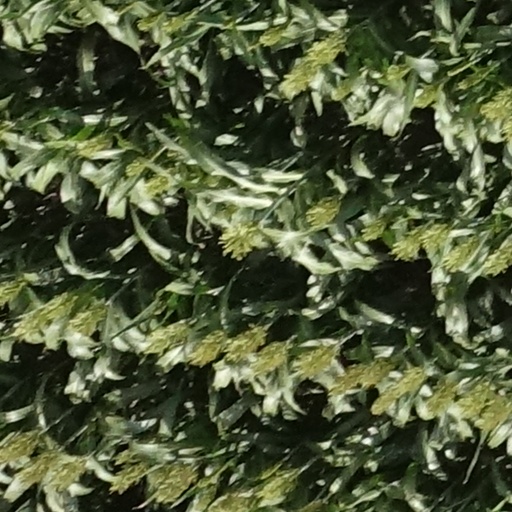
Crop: sorghum